Katrina Johnston-Zimmerman

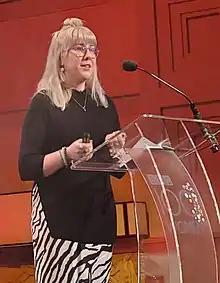
Katrina Johnston-Zimmerman at BBC Radio Theatre in October 2019

Katrina Johnston-Zimmerman is an American urban anthropologist. She co-founded "The Women Led Cities Initiative". She was named to 2019 100 Women (BBC).